Annalee Stewart

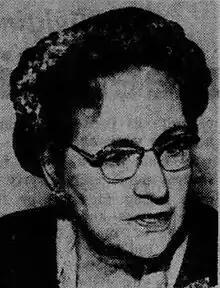
Annalee Kyger Stewart, 1962

Annalee Stewart (February 17, 1900 – November 1988) was one of the first ordained female ministers of the U.S. Methodist Church and was the first woman to be a guest chaplain for the U.S. House of Representatives. She was a peace activist and served as president of the Women's International League for Peace and Freedom (WILPF) between 1946 and 1950.